Pieter Nuyts

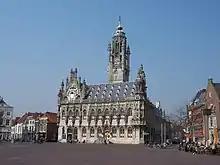
The sixteenth century city hall of Middelburg in 2005

Pieter Nuyts was born in 1598 in the town of Middelburg in Zeeland, Dutch Republic to Laurens Nuyts, a merchant, and his wife Elisabeth Walraents, wealthy Protestant immigrants from Antwerp. After studying at the University of Leiden and gaining a doctorate in philosophy, he returned to Middelburg to work in his father's trading company.